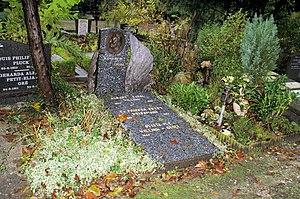
Albert Carel Willink est un peintre néerlandais, considéré comme le représentant le plus important du réalisme magique, un style de peinture utilisant la lumière, la couleur, la forme et la profondeur pour créer une atmosphère étrange, où des éléments perçus comme « magiques », « surnaturels » ou simplement « irrationnels » surgissent dans un environnement « réaliste ». Willink lui-même n'aimait pas le terme « réalisme magique » ; il parlait plutôt de « réalisme imaginaire » ; dans les années 1960, il a été parfois associé au courant du réalisme fantastique.